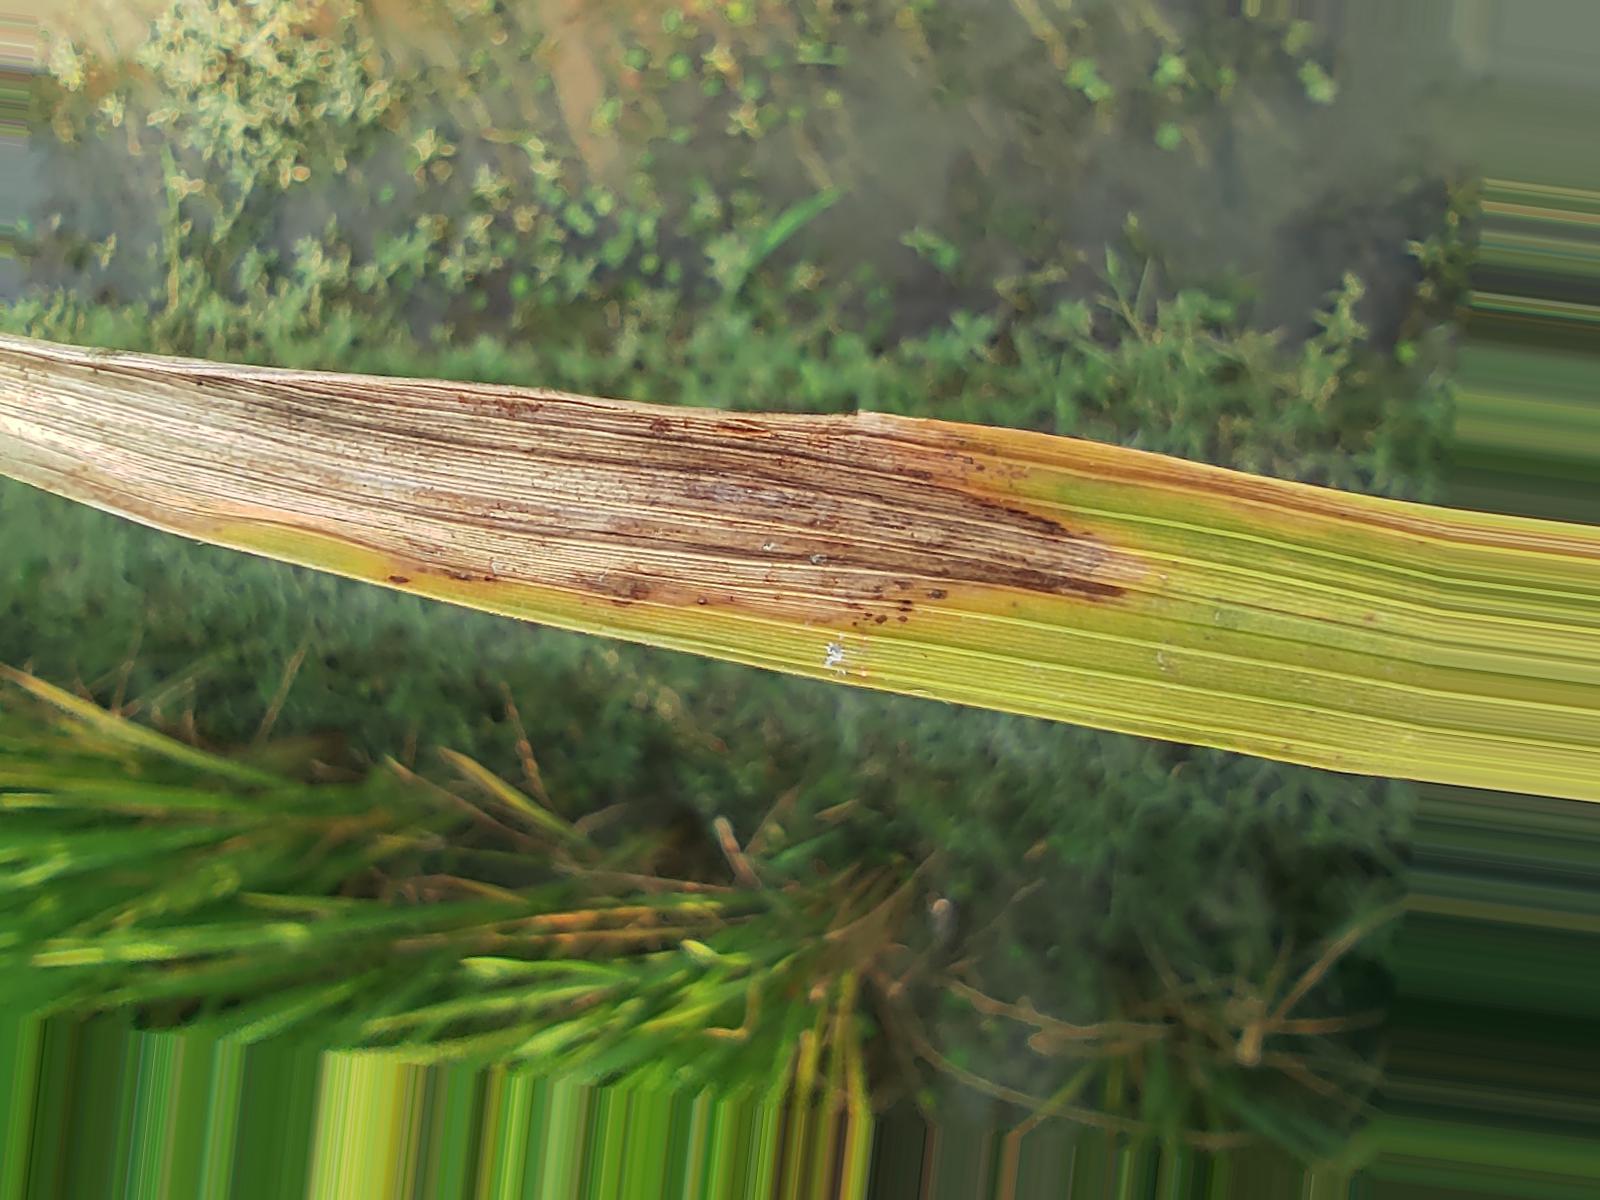
Nhãn: Bệnh Cháy lá ( Leaf scald )